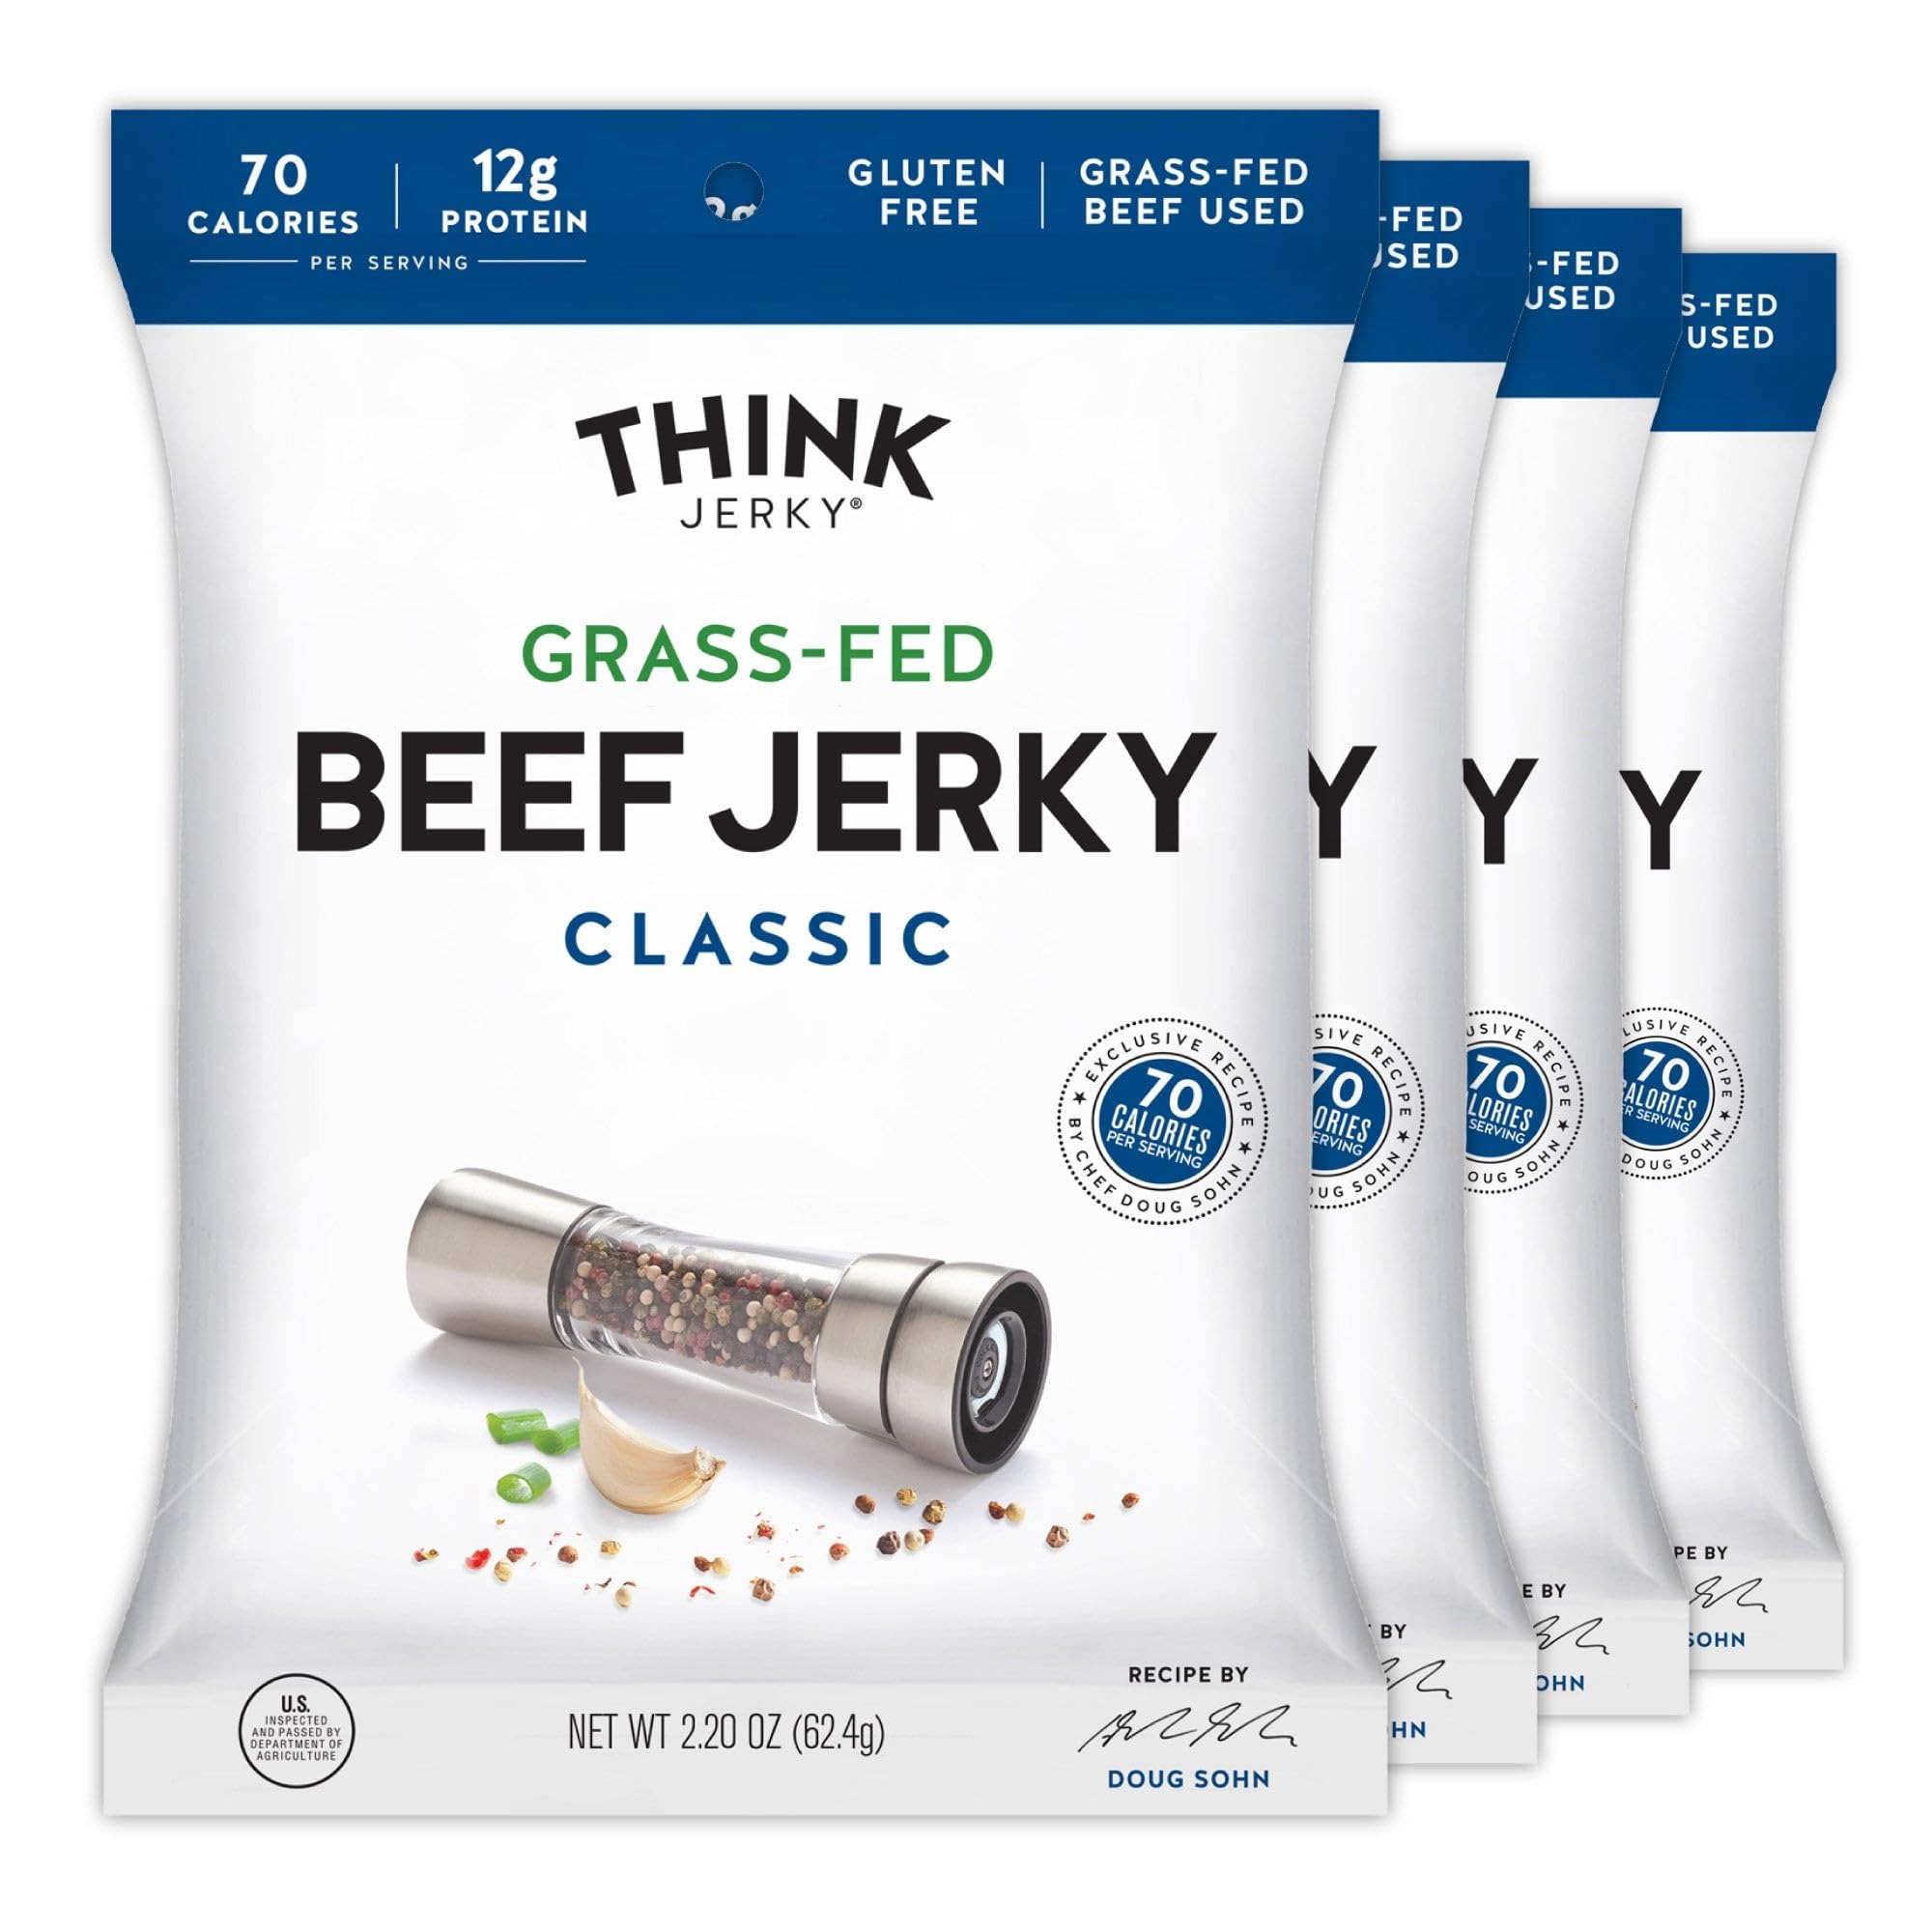
Item Name: Think Jerky Classic Beef Jerky, Grass-Fed High Protein Beef Jerky, Gluten Free, No Antibiotics or Nitrates, Healthy Chef Crafted Recipe, Low Calorie and Low Fat - 2.2 oz Bags, 4 Pack
Bullet Point 1: MOUTHWATERING BEEF AND TURKEY JERKY IN A GOURMET SNACK — Indulge in Think Jerky's healthy and flavorful jerky goodness that is crafted by award-winning Chefs to produce satisfying mouthwatering snacks that are made of 100% pasture-raised/free-range jerky so you can enjoy it without guilt.
Bullet Point 2: HEALTHY LOW-FAT, LOW-CALORIE AND LOW-CARB JERKY PERFECT FOR YOUR ACTIVE LIFESTYLE — Each bag of Think Jerky's jerky is low in calories and fat! We give you only the finest cuts of beef and turkey that are grass fed beef, hormone-free, antibiotic-free, gluten-free, nitrate-free, preservative-free and non-GMO. We have the best keto friendly snacks, carnivore diet snacks, and paleo snacks! Also available in the form of meat sticks and jerky sticks!
Bullet Point 3: GREAT TASTING, HIGH PROTEIN AND ALL-NATURAL PALEO SNACK — Stop settling for boring protein bars and shakes! These high protein jerky snacks will satisfy your taste buds and supercharge you after workouts while minimizing your sugar and salt intake.
Bullet Point 4: DELICIOUS CHEF-CRAFTED JERKY — This jerky is a culinary masterpiece crafted by Food Network hosts, Michelin-Star winners and James Beard Award winners to ensure you are delighted by the robust flavors and quality in every bite of our turkey jerky & sticks, grass fed beef sticks & jerky that have been slow-cooked and seasoned to perfection.
Bullet Point 5: AWARD-WINNING JERKY SNACK MADE IN THE USA — Treat yourself to our highly acclaimed healthy jerky snacks that have been named “Healthiest Jerky” by SELF Magazine, “Jerky for Foodies” by Men’s Health and “Best Jerky” by Eat This, Not That! All our products are produced from only the finest ingredients and made in the USA.
Value: 8.8
Unit: Ounce

Price: 31.49